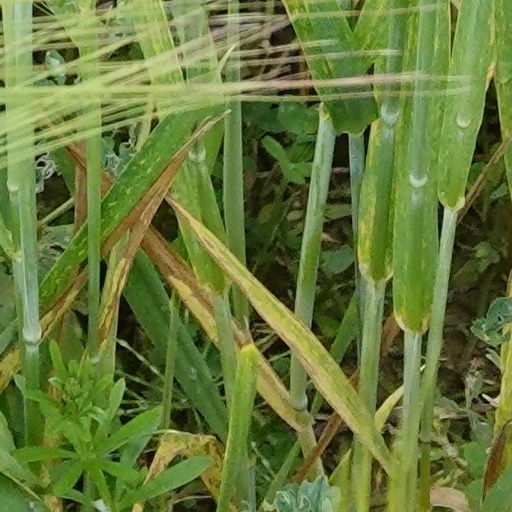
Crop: wheat